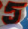
Number: 5